Glycogen storage disease type II

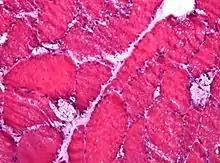
Muscle biopsy showing large vacuoles in a case of Pompe disease (HE stain, frozen section)

Glycogen storage disease type II (GSD-II), also called Pompe disease, and formerly known as GSD-IIa or Limb–girdle muscular dystrophy 2V, is an autosomal recessive metabolic disorder which damages muscle and nerve cells throughout the body. It is caused by an accumulation of glycogen in the lysosome due to a deficiency of the lysosomal acid alpha-glucosidase enzyme (GAA). The inability to break down glycogen within the lysosomes of cells leads to progressive muscle weakness throughout the body and affects various body tissues, particularly in the heart, skeletal muscles, liver and the nervous system.